German Society for Photography

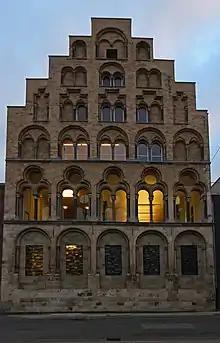
The Overstolzenhaus at 8–12 Rheingasse, Cologne, is part of the headquarters of the German Society for Photography

The German Society for Photography (Deutsche Gesellschaft für Photographie, DGPh) is a German photography organisation, based in Cologne. It is concerned with the application of photography in art, science, education, journalism, economics and politics in cultural contexts.